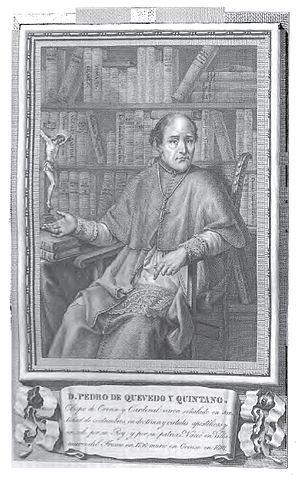
Pedro Benito Antonio Quevedo y Quintano est un cardinal espagnol du début du XIXᵉ siècle.